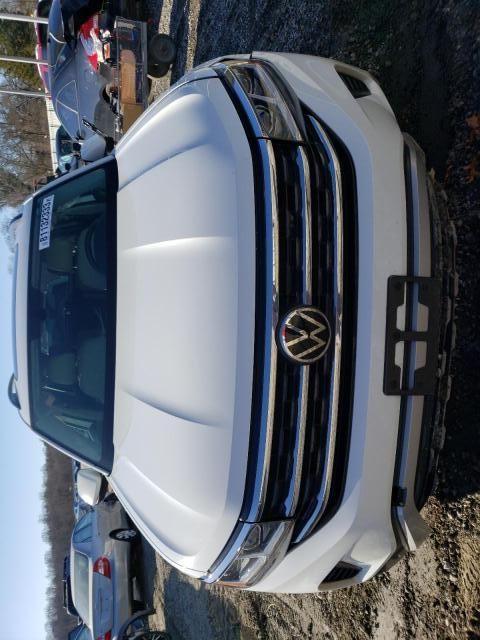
Aucun dommage détecté.
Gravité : aucun